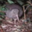
Label: bird